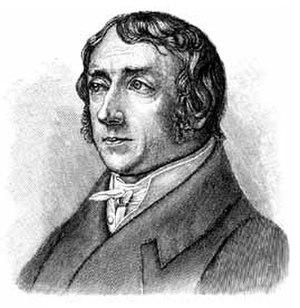
Barthold Georg Niebuhr est un historien de la Rome antique.